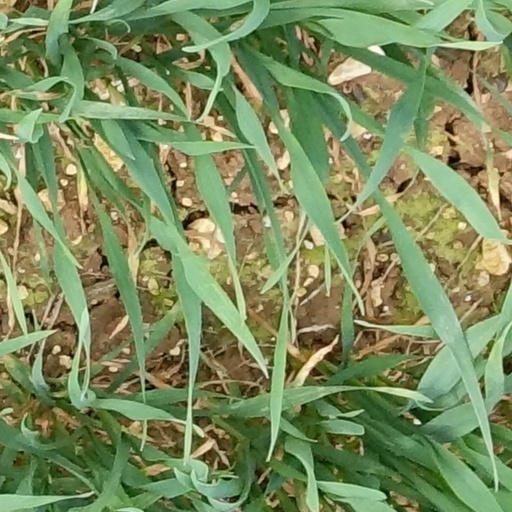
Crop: wheat